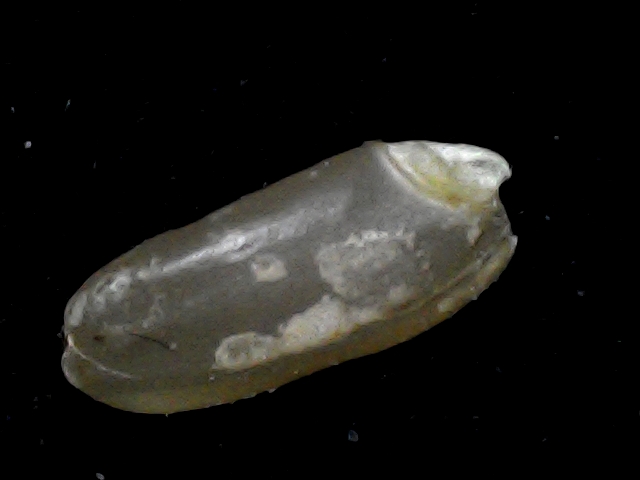
Rice variety: BD76